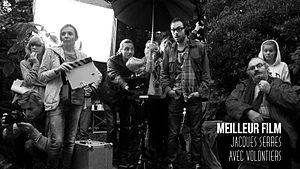
image du film gagnant du 48H film project edition Paris 2012 ""le dernier film de Jacques Serres"""
François Goetghebeur, né le 13 novembre 1974, est un réalisateur, photographe et directeur artistique français.